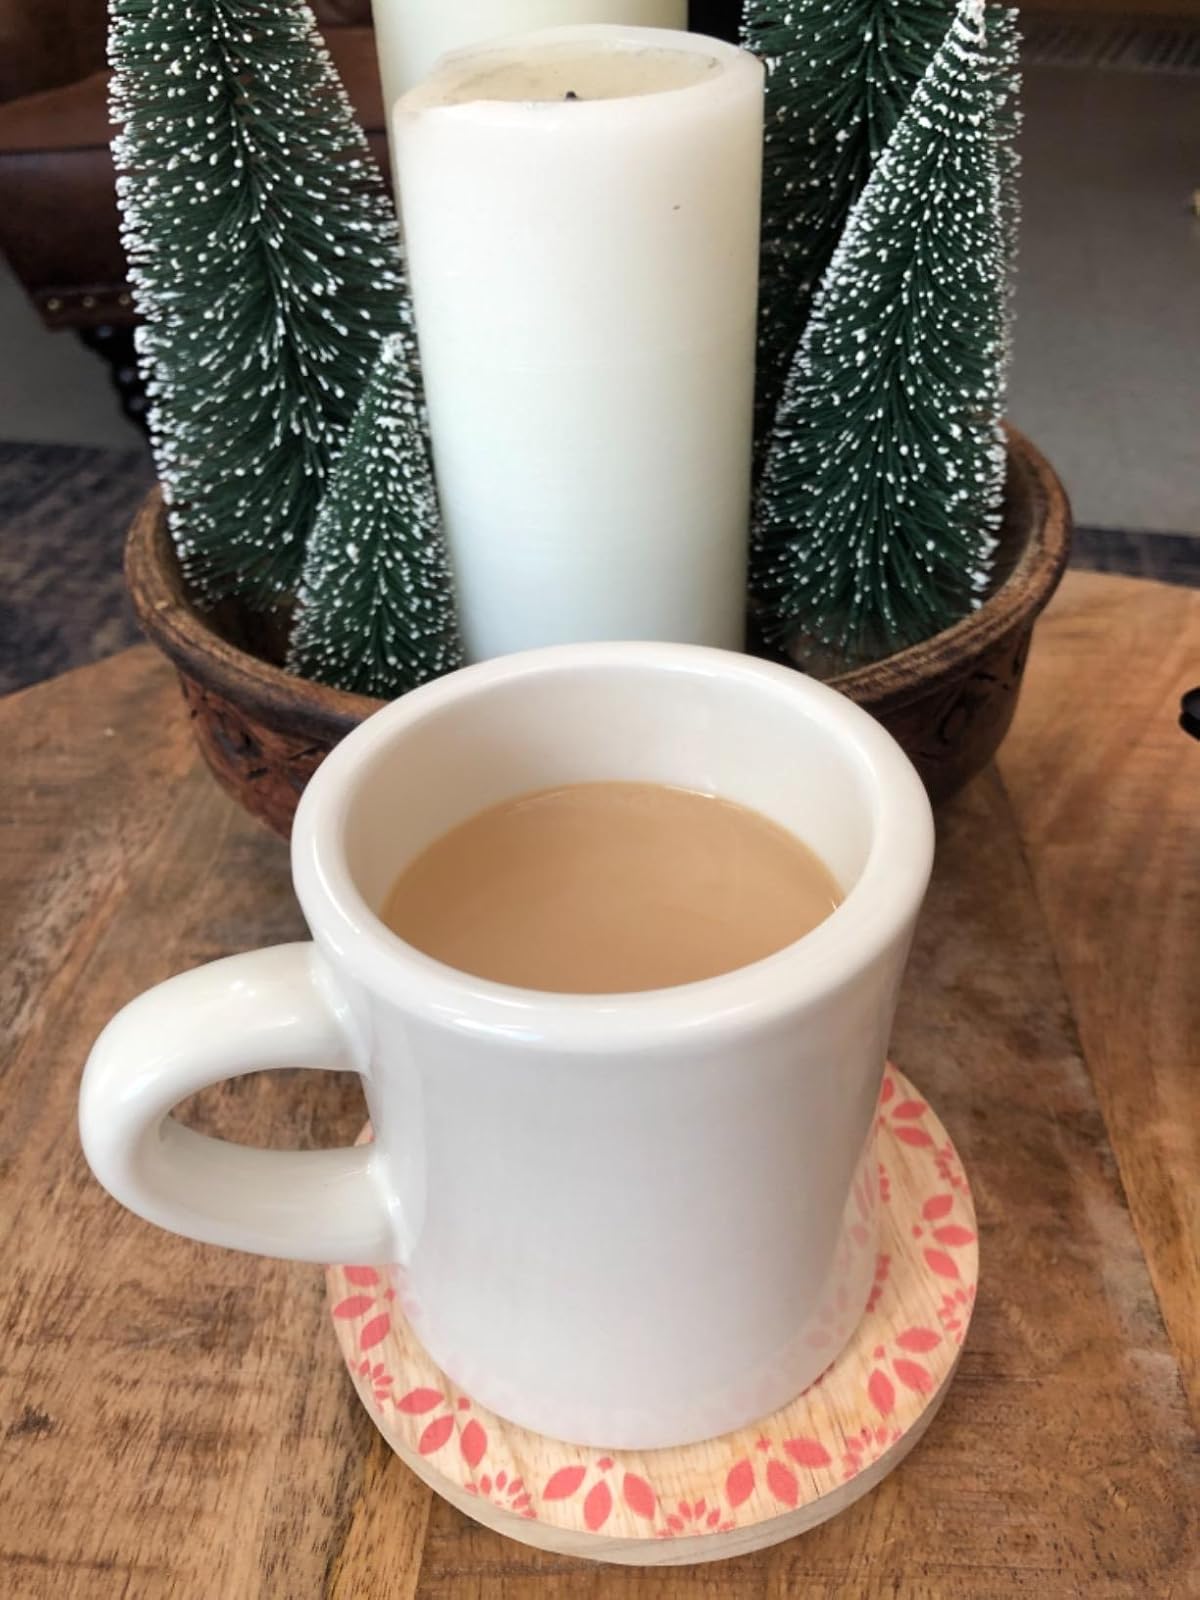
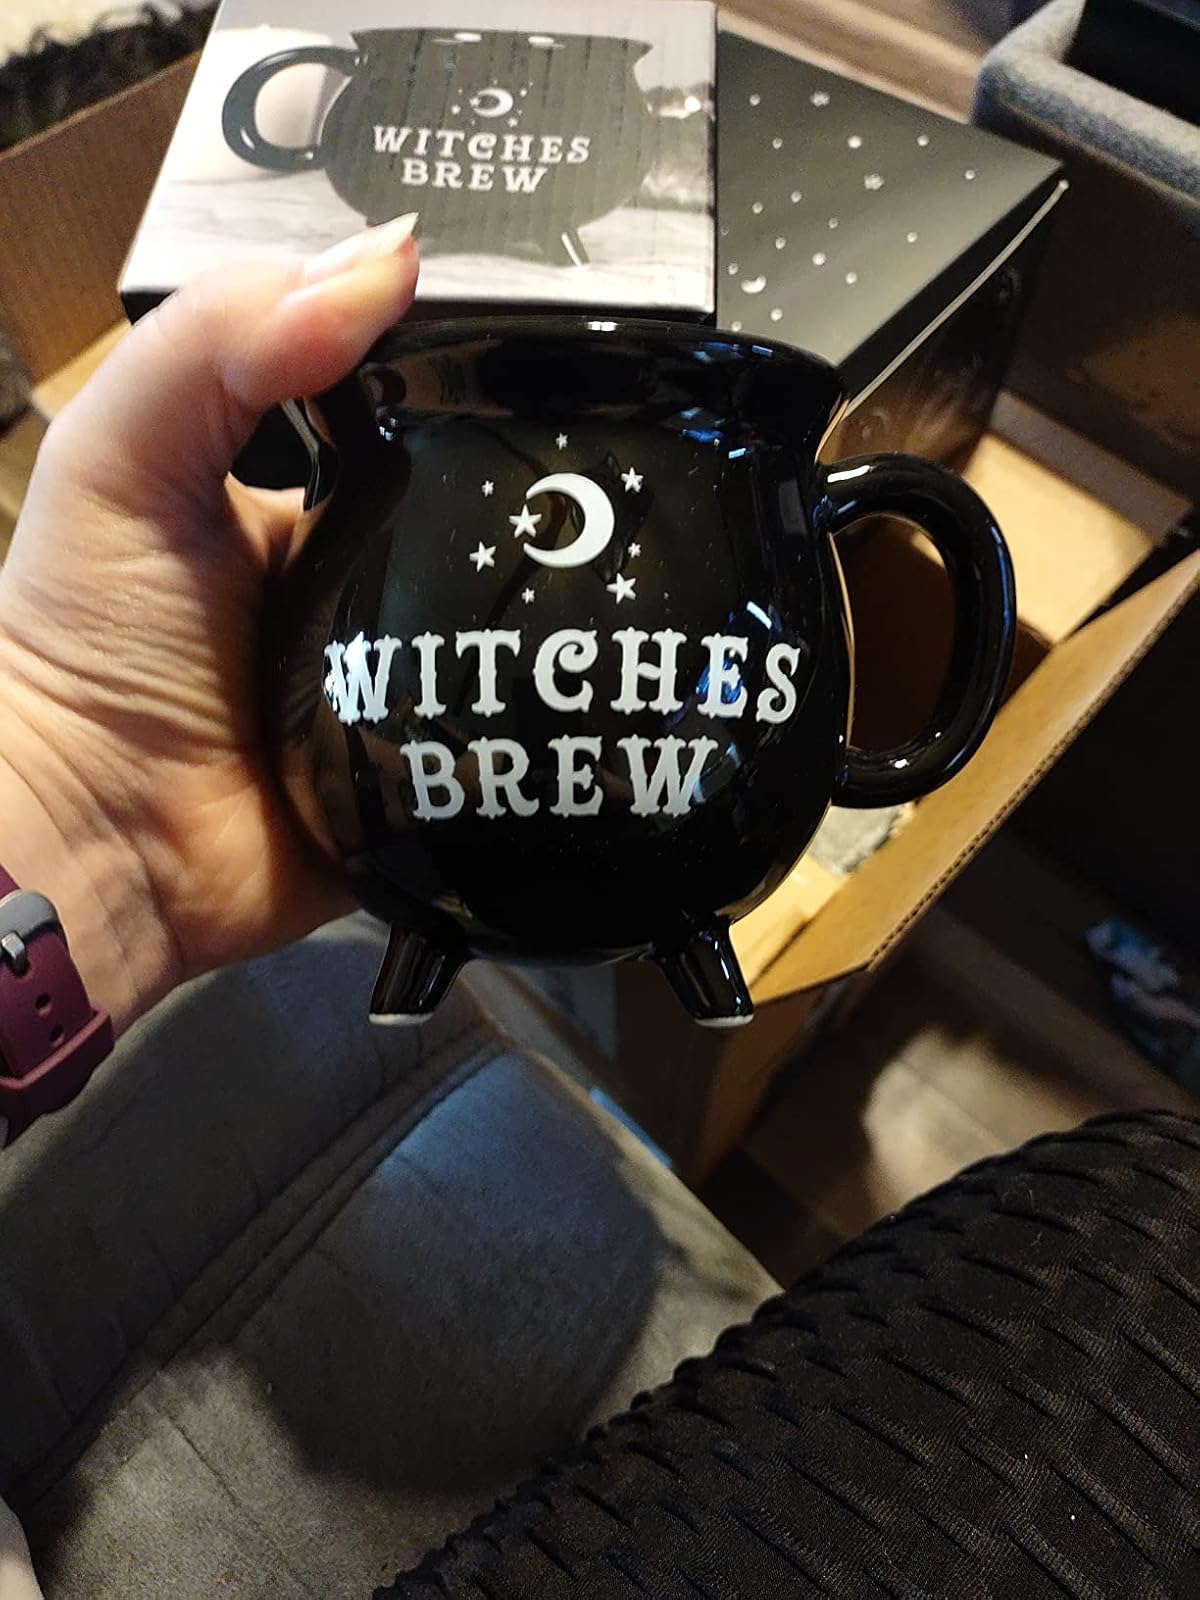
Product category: items_mug
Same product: no